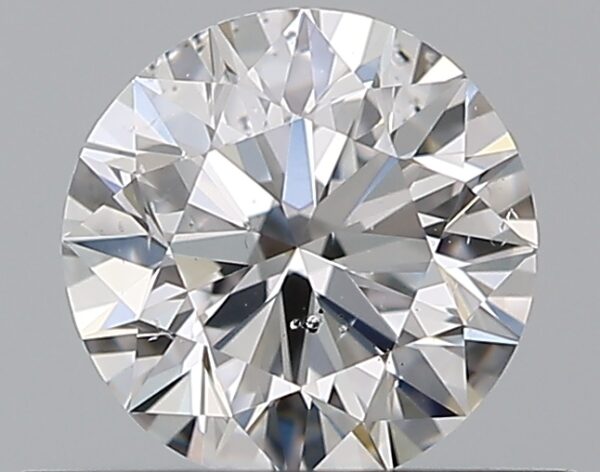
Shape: round
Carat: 0.5
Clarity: SI1
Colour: D
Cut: VG
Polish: EX
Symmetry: VG
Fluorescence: N
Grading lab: GIA
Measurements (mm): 4.99 x 5.06 x 3.15